Paper machine

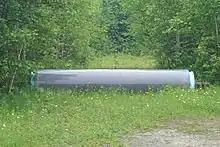
Granite press roll at a granite quarry site

From the machine chest stock is pumped to a head tank, commonly called a "head tank" or "stuff box", whose purpose is to maintain a constant head (pressure) on the fiber slurry or "stock" as it feeds the basis weight valve. The stuff box also provides a means allowing air bubbles to escape. The consistency of the pulp slurry at the stuff box is in the 3% range. Flow from the stuff box is by gravity and is controlled by the basis weight valve on its way to the fan pump suction where it is injected into the main flow of water to the fan pump. The main flow of water pumped by the fan pump is from a whitewater chest or tank that collects all the water drained from the forming section of the paper machine. Before the fiber stream from the stuff box is introduced, the whitewater is very low in fiber content. The whitewater is constantly recirculated by the fan pump through the headbox and recollected from the wire pit and various other tanks and chests that receive drainage from the forming wire and vacuum assisted drainage from suction boxes and wet fiber web handling rolls. On the way to the head box the pulp slurry may pass through centrifugal cleaners, which remove heavy contaminants like sand, and screens, which break up fibre clumps and remove oversized debris. The fan pump ultimately feeds the headbox, whether or not any centrifugal cleaners or screens are present.